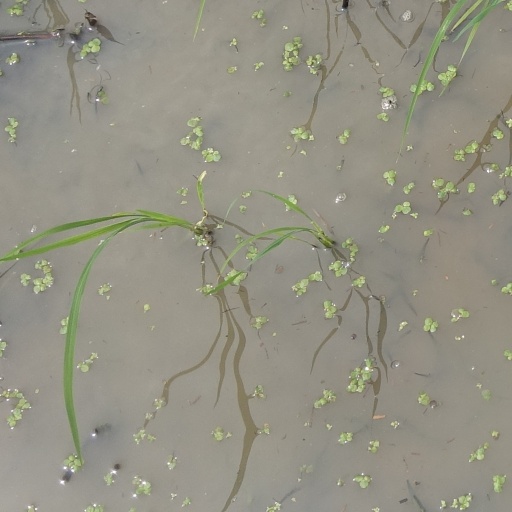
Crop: rice